Jalen Reagor

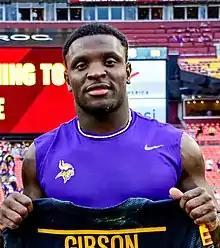
Reagor in 2022

Jalen Armand Reagor (born January 2, 1999) is an American professional football wide receiver and return specialist for the Los Angeles Chargers of the National Football League (NFL). He played college football for the TCU Horned Frogs and was selected by the Philadelphia Eagles in the first round of the 2020 NFL draft. He has also played for the Minnesota Vikings and New England Patriots.